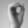
ASL letter: O